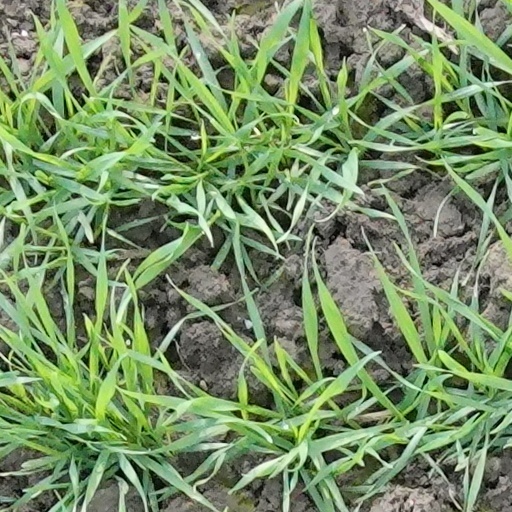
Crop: wheat